William Slade (politician)

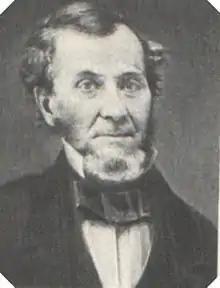

William Slade Jr. (May 9, 1786January 16, 1859) was an American Whig and Anti-Masonic politician. He served as a U.S. Representative from Vermont from 1831 to 1843, where he was an outspoken opponent of slavery. He was the 17th governor of Vermont.